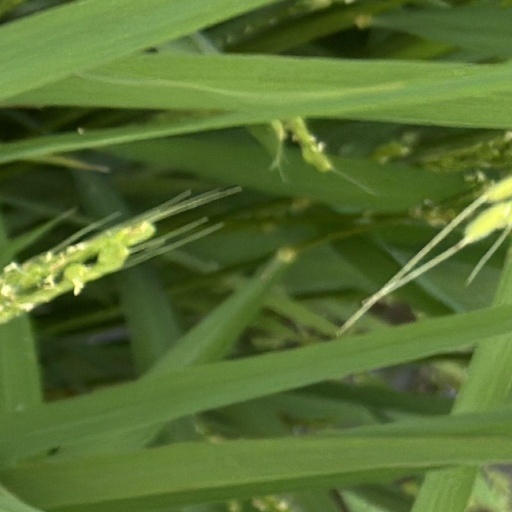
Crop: rice